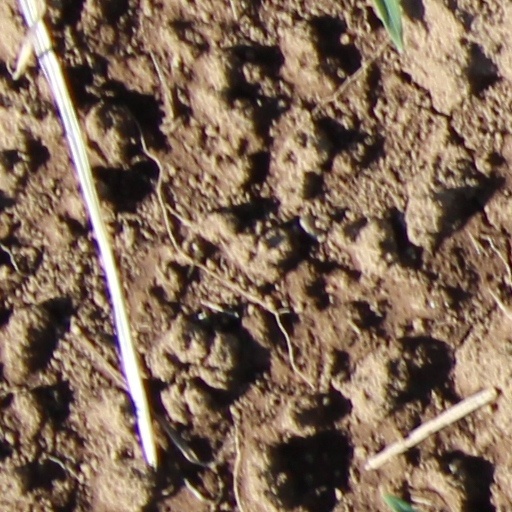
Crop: wheat